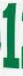
Number: 1